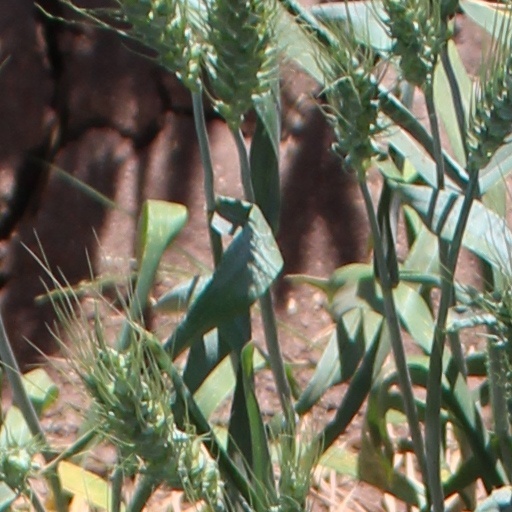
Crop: wheat